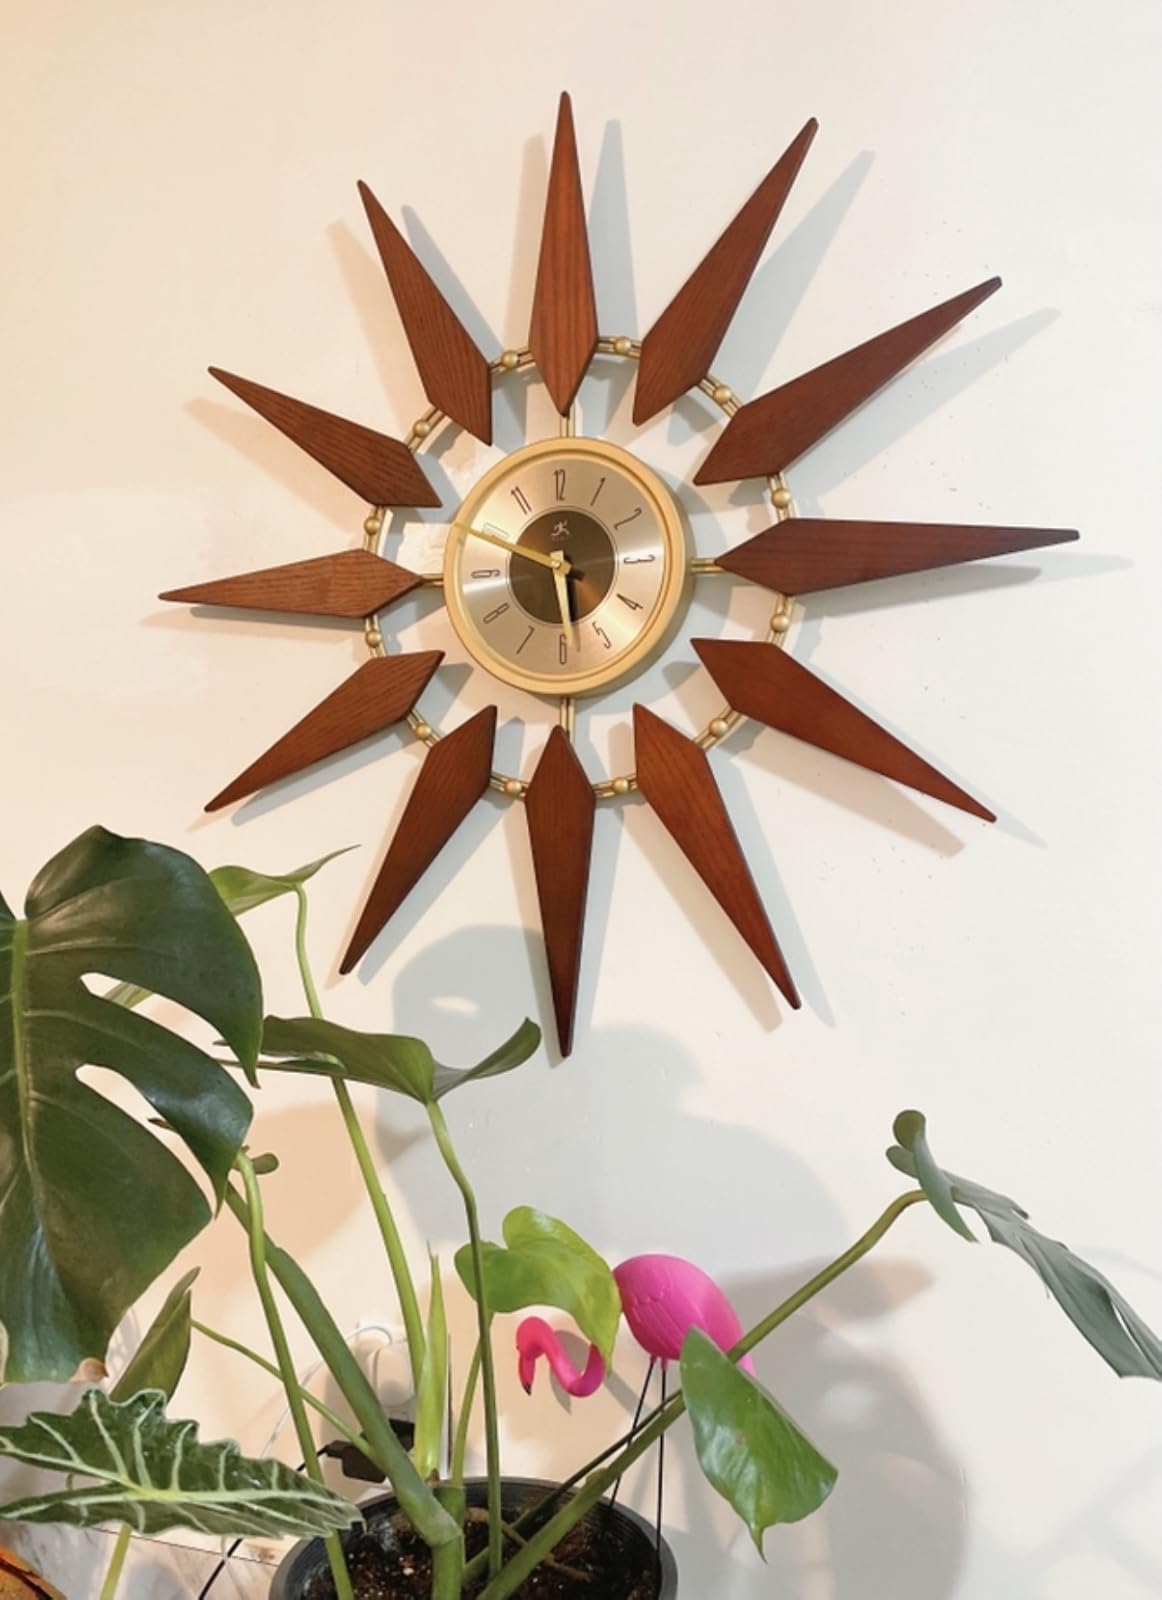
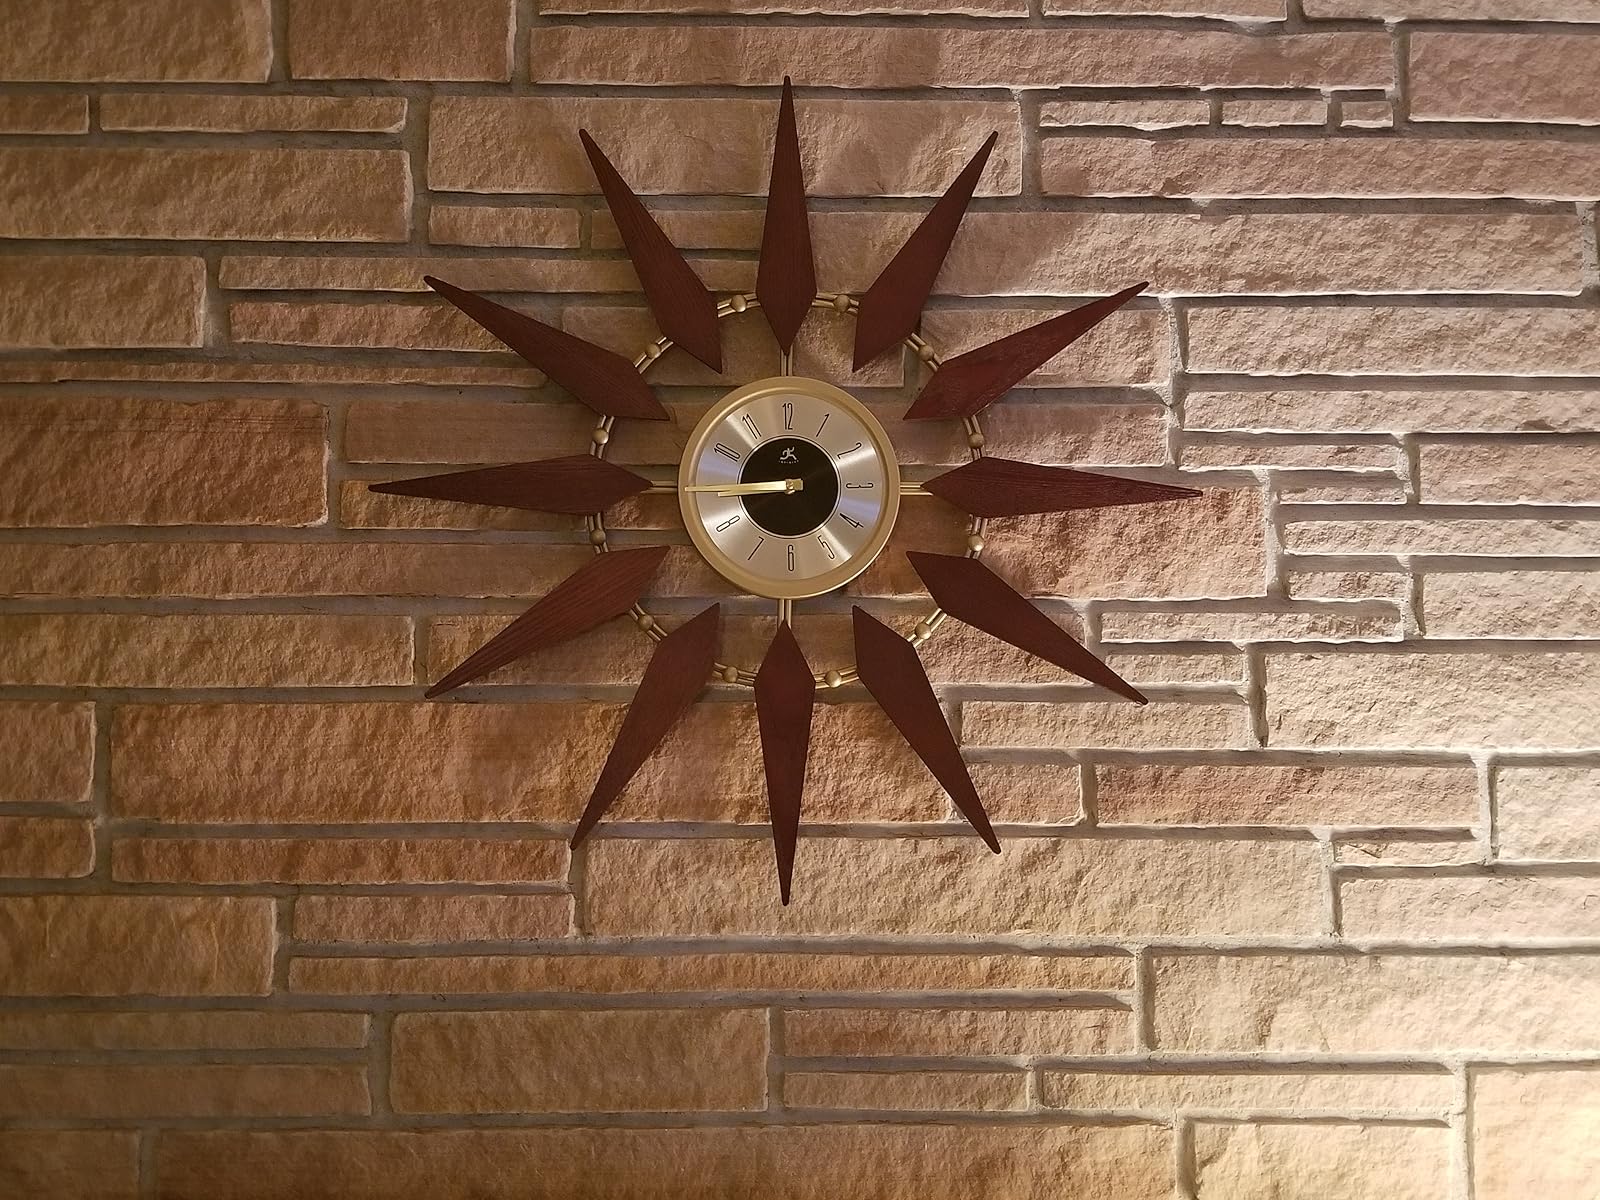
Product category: clock
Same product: yes